Working Benevolent Temple and Professional Building

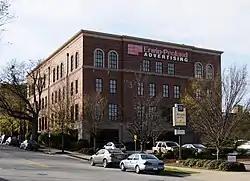
Working Benevolent Temple and Professional Building, March 2012

Working Benevolent Temple and Professional Building is a historic office building located at Greenville, South Carolina. It was built in 1922, and is a three-story, steel frame brick building. The building housed offices for African-American doctors, lawyers, dentists, a newspaper, and insurance firms and housed the first black mortuary in Greenville. The temple was also the center for Greenville's civil rights activities during the 1960s.